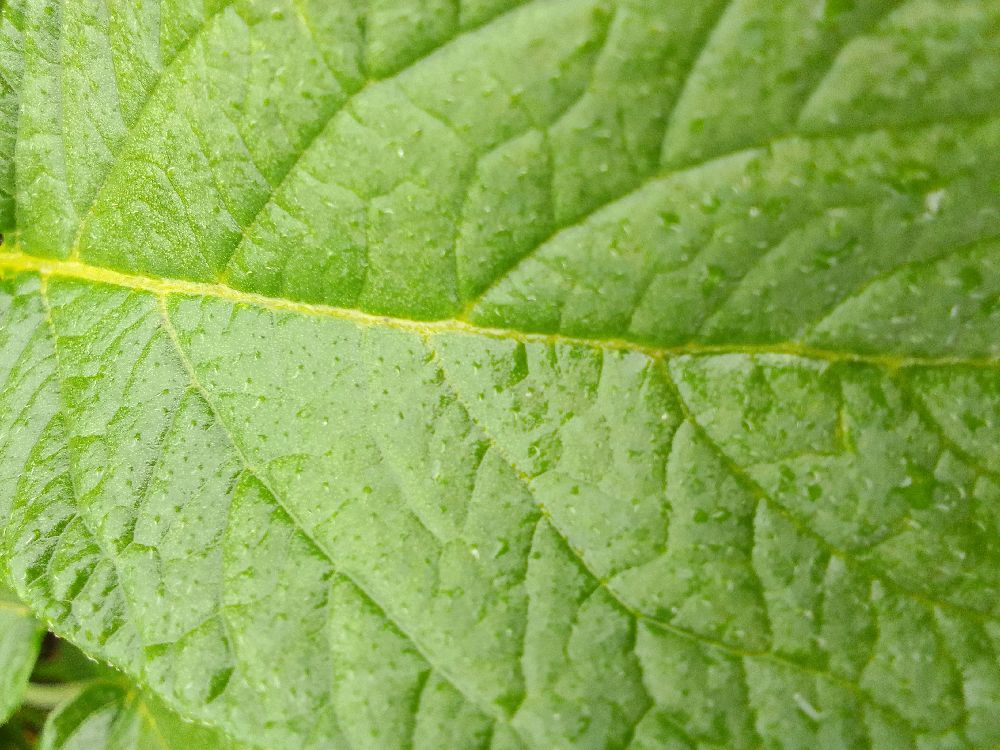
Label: Healthy